Fear in the Night (1947 film)

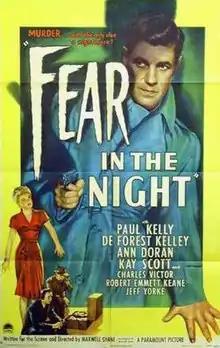
Theatrical release poster

Fear in the Night is an American 1947 film noir crime film directed by Maxwell Shane, starring Paul Kelly and DeForest Kelley (in his film debut). It is based on the Cornell Woolrich story "And So to Death" (retitled "Nightmare" in 1943). Woolrich is credited under pen name William Irish. The film was remade by the same director in 1956 with the title "Nightmare" this time starring Edward G. Robinson playing the cop and Kevin McCarthy.